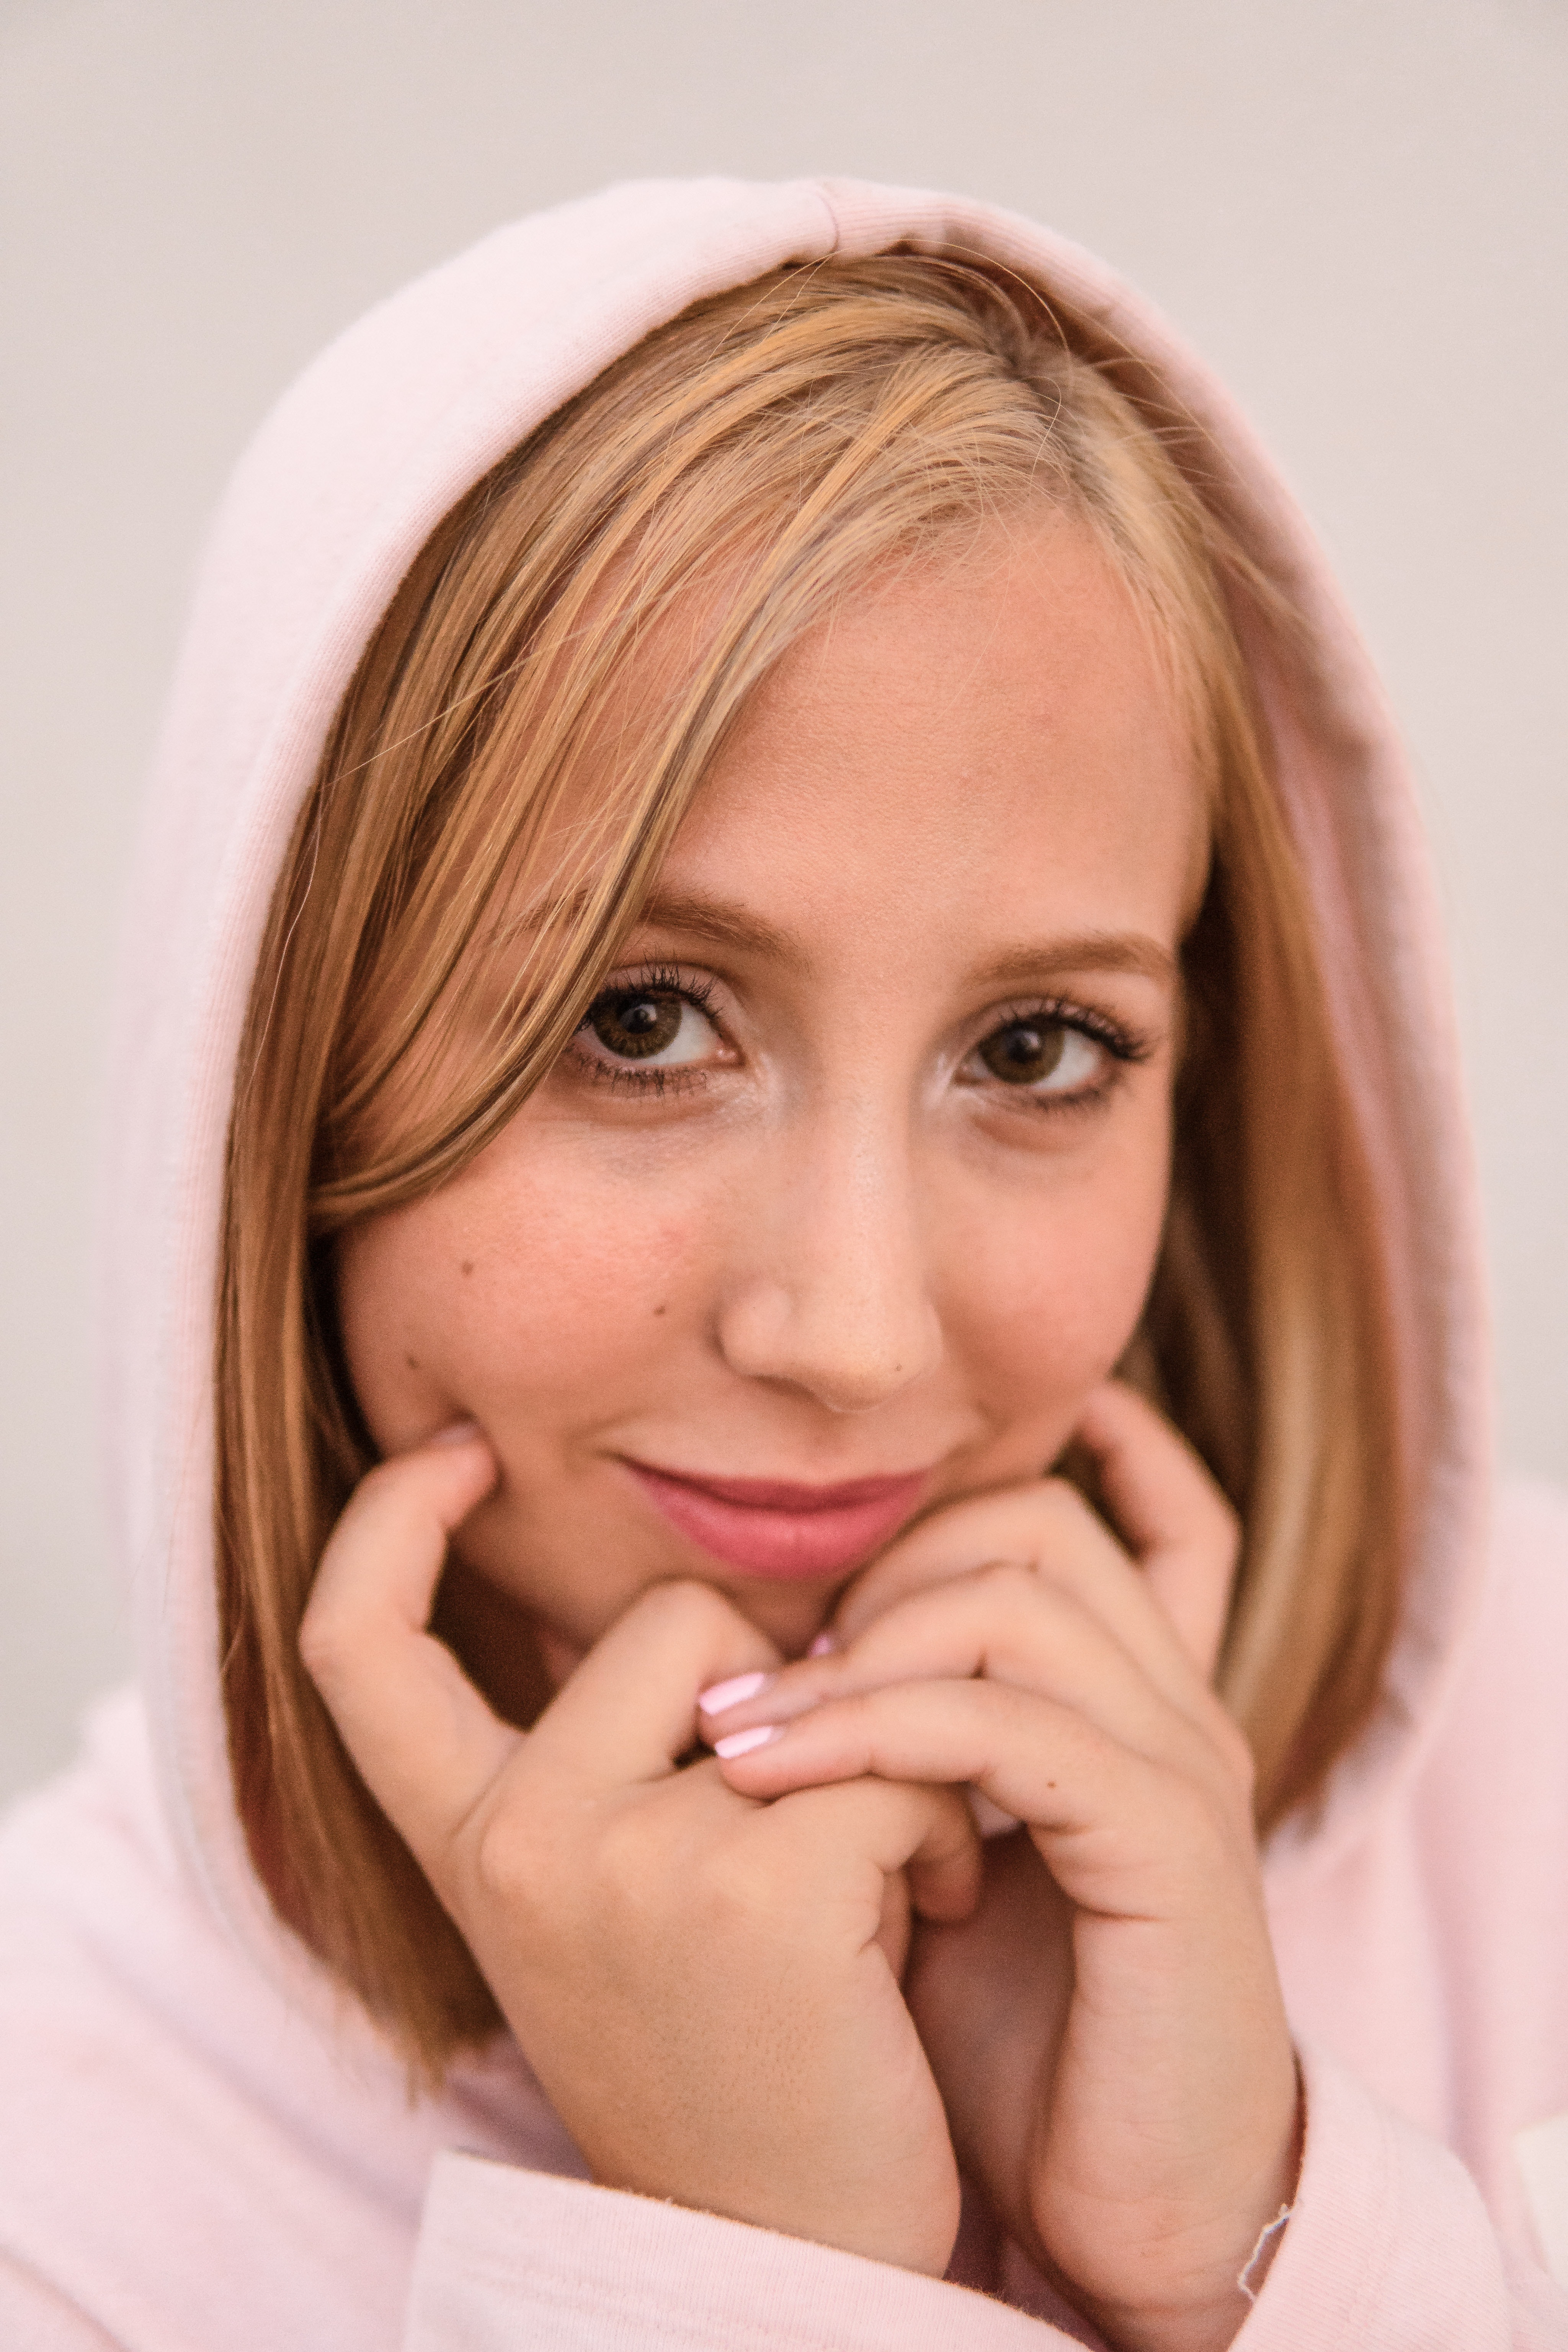
eyebrow, human hair color, beauty, chin, cheek, girl, blond, forehead, lip, close up, smile, brown hair, portrait, long hair, hair coloring, hair accessory, eyelash